Aesch, Basel-Landschaft

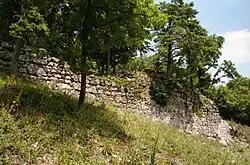
Ruins of Frohberg Castle

During the Roman era there were three Roman estates from the 1st-4th Century, and traces of their viticulture have been found near the modern town of Aesch. During the Early Middle Ages, cemeteries were located in Steinacker (7th Century) and in Saalbünten (now part of the church, probably from the 8th-10th Centuries). These finds cast doubt on the traditional idea that Aesch grew out of the 12th Century church farm that belonged to the church of Pfeffingen. Frohberg Castle was first mentioned in 1292, but by 1356 was in decline.